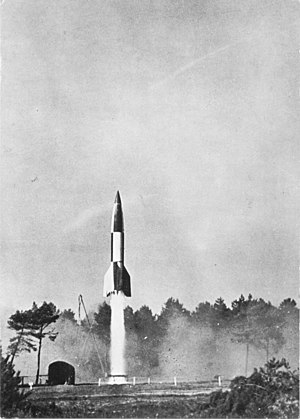
Raketaffyringer i Cuxhaven / 1930'erne og 1940'erne
Operation Backfires affyring af V2-raket i oktober 1945
Raketaffyringer i Cuxhaven blev gennemført i rammer af forskellige forskningsrækker mellem 1933 og 1964 i den nuværende Nationalpark Niedersächsisches Wattenmeer ved Cuxhaven i den tyske delstat Niedersachsen.